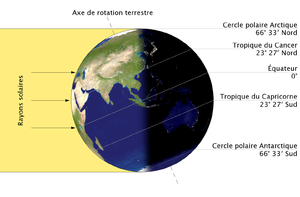
Le solstice est un événement astronomique qui se produit lorsque la position apparente du Soleil vu de la Terre atteint son extrême méridional ou septentrional en fonction du plan de l'équateur céleste ou terrestre. Il s'oppose ainsi à l'équinoxe, qui se produit lorsque la position apparente du Soleil est située sur l'équateur céleste. Tandis que les équinoxes se caractérisent par une durée égale entre le jour et la nuit, les solstices correspondent à une durée de jour minimale ou maximale.